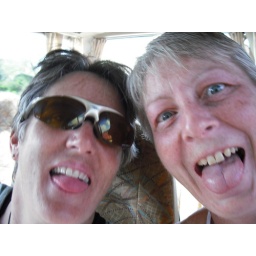
Enjoying our excursion around St. Maarten after the mountain bike ride.